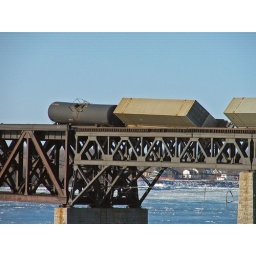
Derailed train on the Mercier train bridge as viewed from ville La Salle east of Montreal in Februrary 2006.